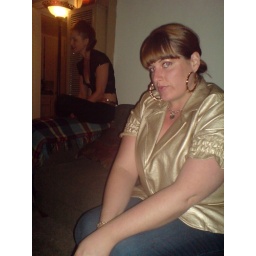
...brought her bedclothes over to some blokes house that night since he doesn't have a bed - ghetto proper.